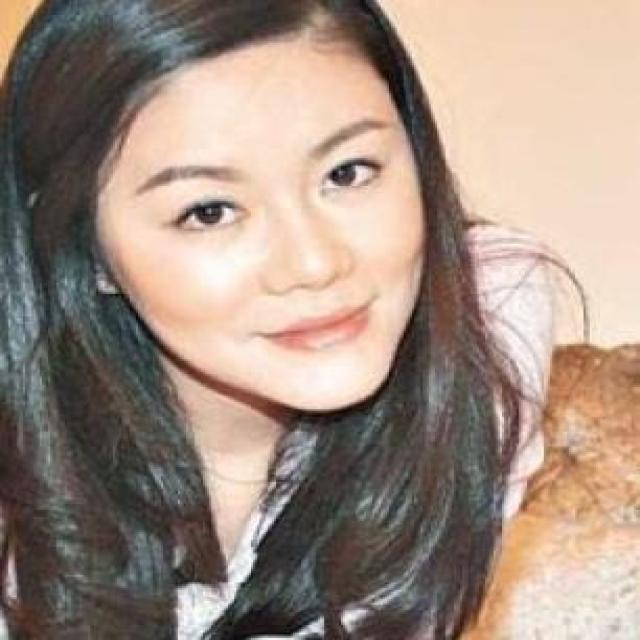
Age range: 21-44